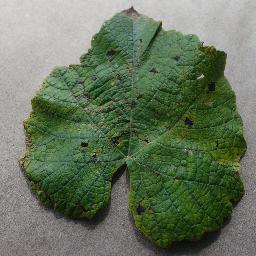
Label: Grape___Leaf_blight_(Isariopsis_Leaf_Spot)